Kill Time (film)

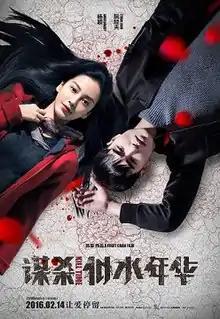
Poster

Kill Time is a 2016 romance suspense crime film directed by Fruit Chan. A Chinese-Hong Kong co-production, the film was released on 14 February 2016, in China by Wuzhou Film Distribution and Wanda Pictures and is scheduled for release in Hong Kong on 10 March 2016.